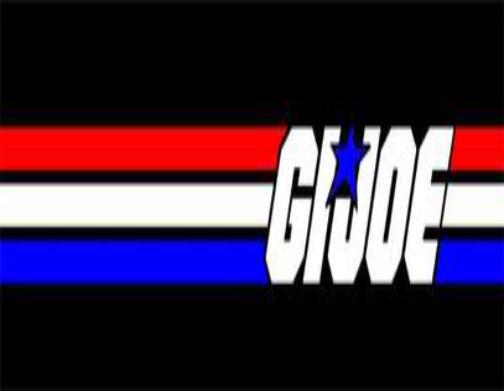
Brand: g.i. joe
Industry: Leisure